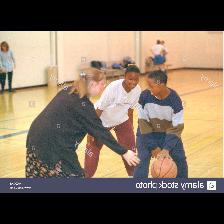
Label: Human